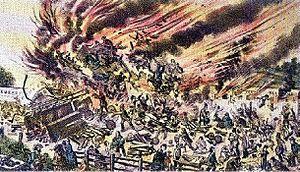
La Grande catastrophe ferroviaire de 1856 a eu lieu à une vingtaine de kilomètres au nord-ouest de Philadelphie le 17 juillet 1856, lorsque deux trains circulant en sens inverse sur la même voie se sont heurtés, faisant officiellement 67 morts et 61 blessés, bilan alors le plus meurtrier de la jeune histoire du chemin de fer. Elle est connue sous les appellations de Désastre de Camp Hill dans le comté de Montgomery et de Tragédie du train de pique-nique dans la ville de Philadelphie et est restée l'un des évènements marquants de cette époque.